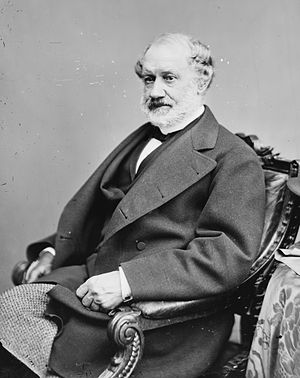
Amerikanske flådeministre / Flådeministre / Kabinetsminister
Adolph Edward Borie
Amerikanske flådeministre eller United States Secretary of the Navy er den civile leder af det amerikanske flådeministerium. Posten som flådeminister var en post i præsidentens kabinet frem til 1947, hvor flåde, hær og det nyoprettede luftvåben blev samlet under forsvarsministeriet og forsvarsministeren overtog posten i kabinettet. Posten som flådeminister besættes ved at præsidenten nominerer en kandidat, som skal godkendes af et flertal i Senatet.